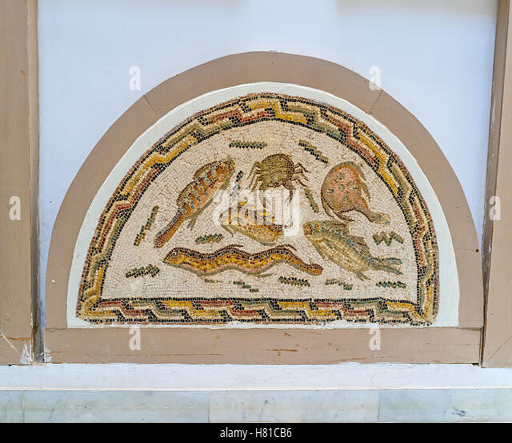
the mosaic with the fishes and sea creatures